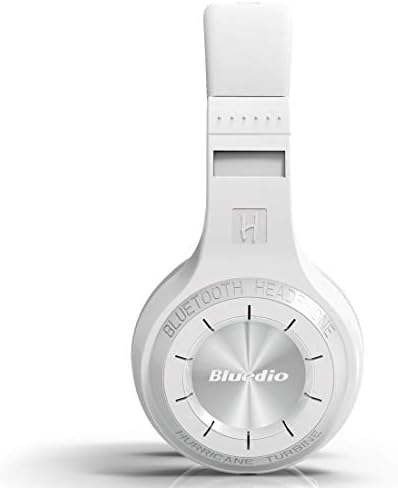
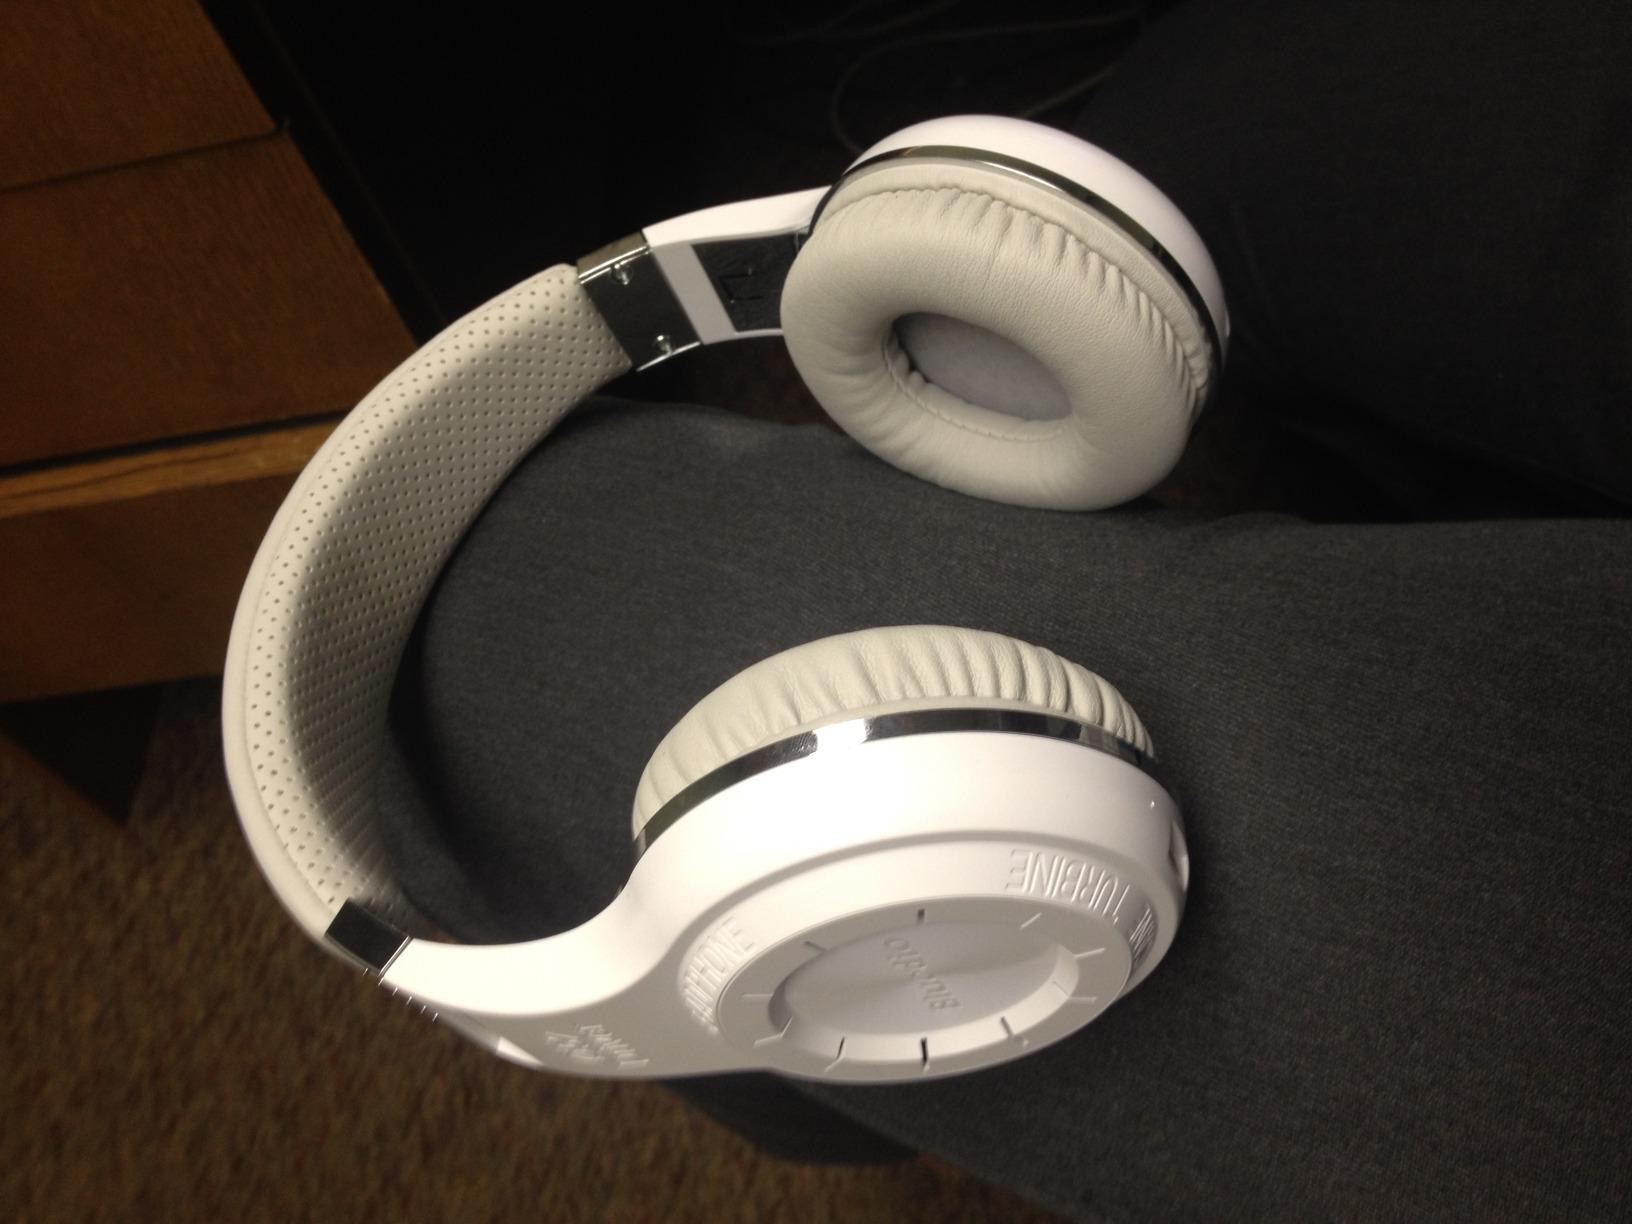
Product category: headphones
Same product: yes